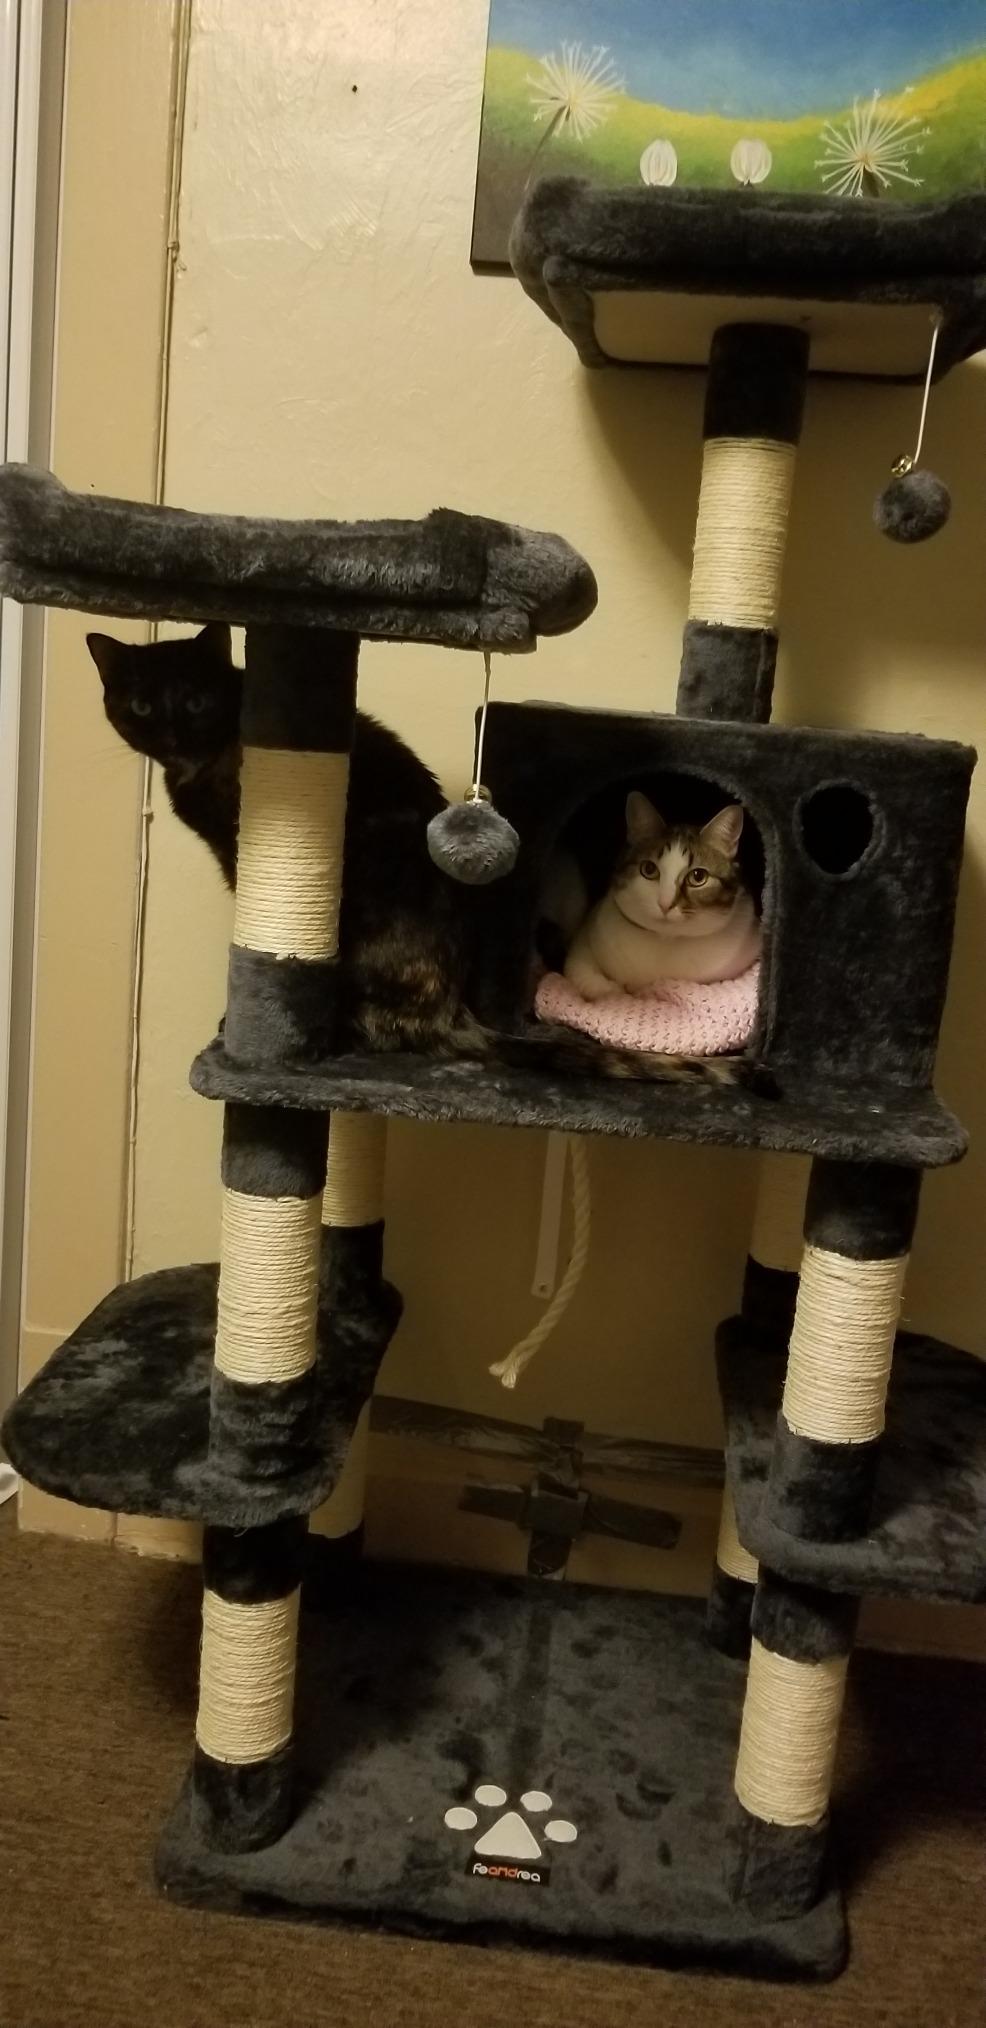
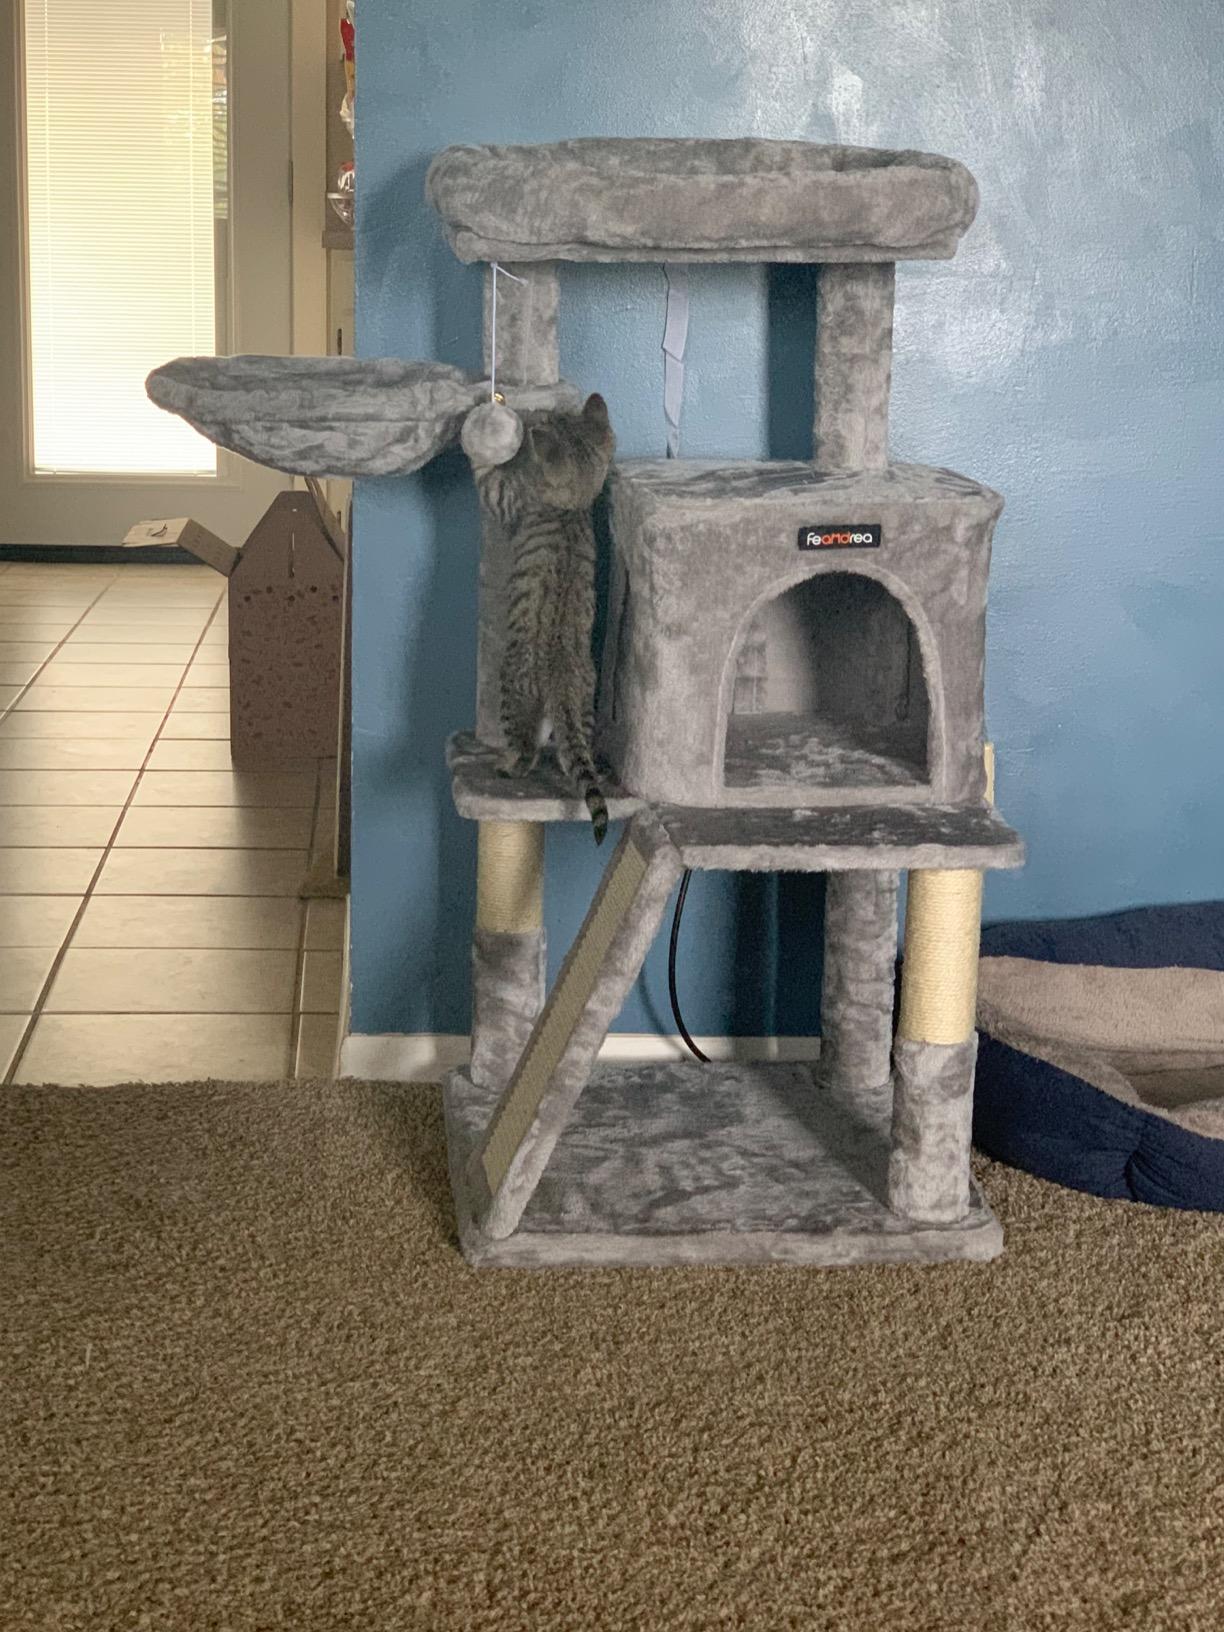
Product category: items_cat tree
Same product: no